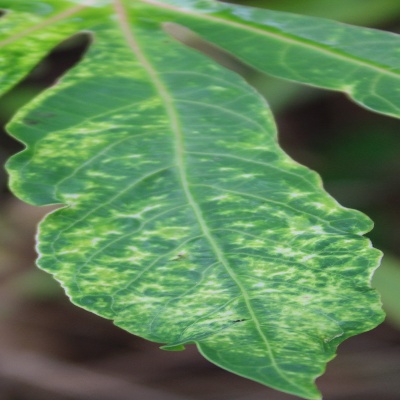
Crop: Cassava
Condition: mosaic